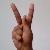
The image shows a hand gesture representing the letter 'K' in Indian Sign Language.